Francois Peron National Park

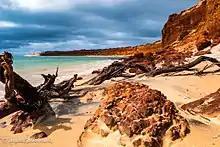
Red cliffs at Bottle Bay

There is also an eponymous locality of the Shire of Shark Bay, but the boundaries of the national park and the locality are not identical.